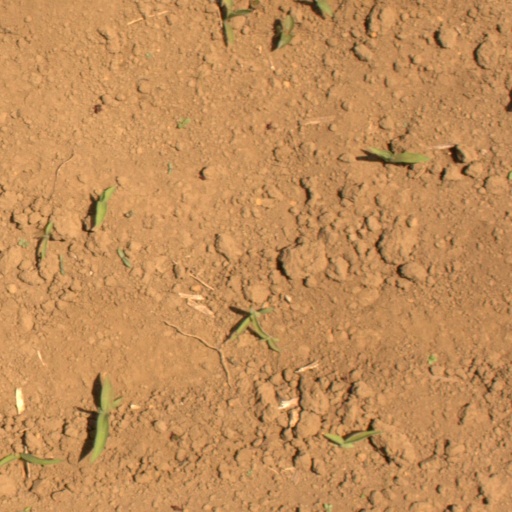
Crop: Jerusalem artichoke